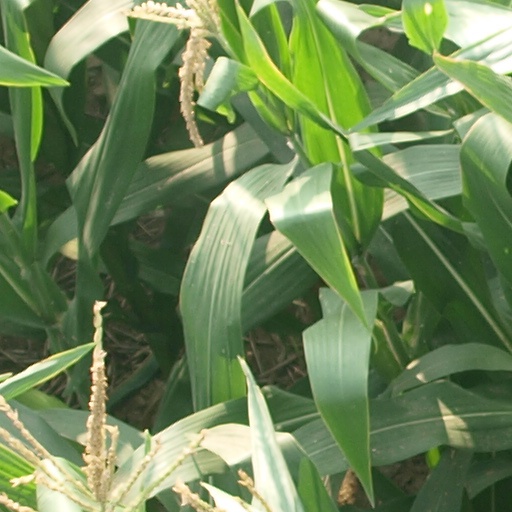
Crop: maize; corn